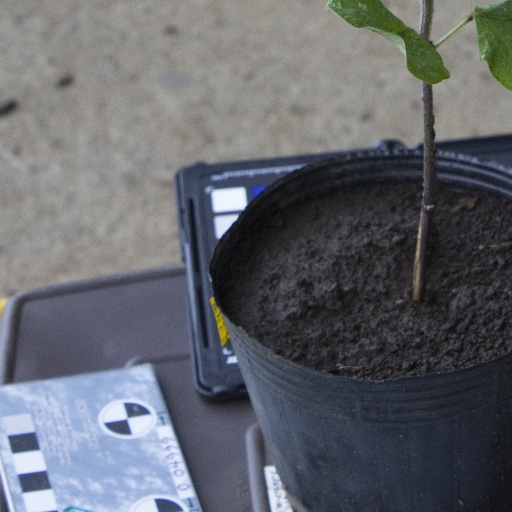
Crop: soybean